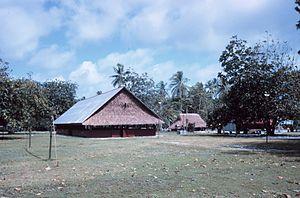
L'art d'Océanie regroupe l'ensemble des productions esthétiques matérielles et immatérielles des peuples autochtones du Pacifique. Ainsi, il ne sera pas question dans cet article des œuvres et artistes d'origine européenne habitant dans le Pacifique. Il est, en outre, important d'inclure la part immatérielle dans cet art de par l'importance qu'elle revêt pour les nombreux habitants du Pacifique. Notre appréhension du monde océanien et de son art serait nécessairement incomplète sans cette prise en compte.
La maneaba est un type de bâtiment et un concept original des îles Gilbert devenues Kiribati, de la culture Tungaru. Ces constructions se sont diffusées également aux îles Ellice voisines, où elles portent le nom de « maneapa » et figurent sur les armoiries des Tuvalu. Il s'agit d'une construction sacrée, en général rectangulaire, ouverte sur les côtés et protégée par un toit qui descend jusqu'à 1,20 m du sol. On ne peut y pénétrer qu'en se baissant. C'est la maison commune de la communauté. Il en existe plusieurs par ville ou village et les règles qui y sont en vigueur sont contraignantes avec un positionnement précis des personnes en son intérieur et des règles de comportement. Il s'agit d'un lieu de réunion, de danse, de fête, et parfois de repos et d'asile. Ceux qui n'ont pas de foyer peuvent y vivre. Le premier à décrire la mwaneaba dans une langue occidentale est Robert Louis Stevenson en 1888.